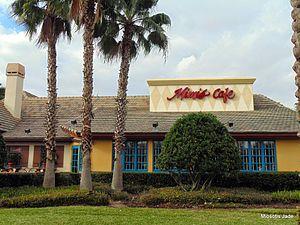
Le Groupe Le Duff est une entreprise française de restauration fondée par Louis Le Duff en 1976, année d'ouverture du premier établissement Brioche dorée, à Brest.